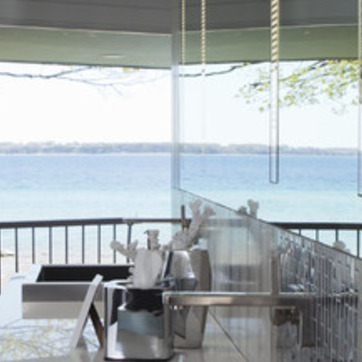
Material: water